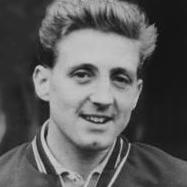
Age: 26